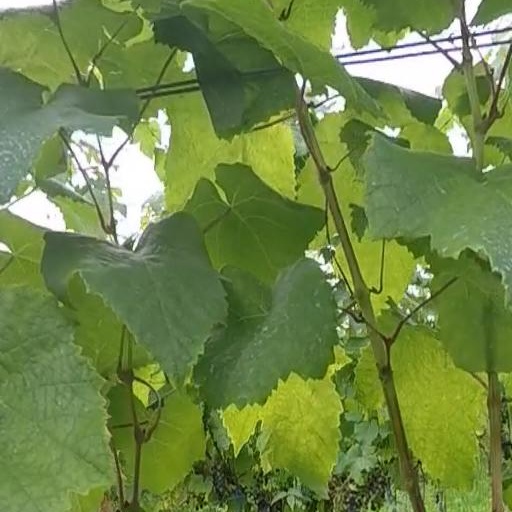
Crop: grape